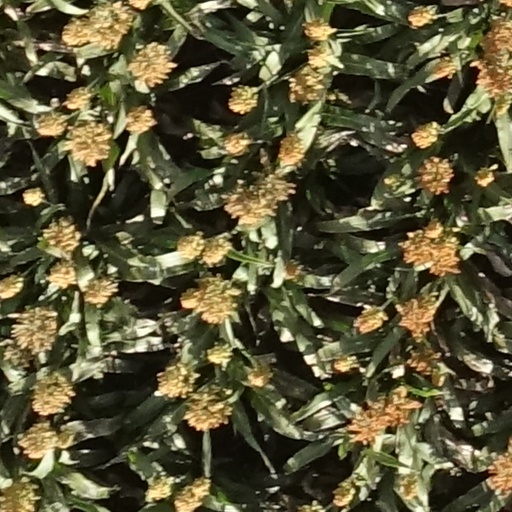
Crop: sorghum